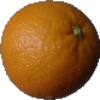
Label: Orange 1